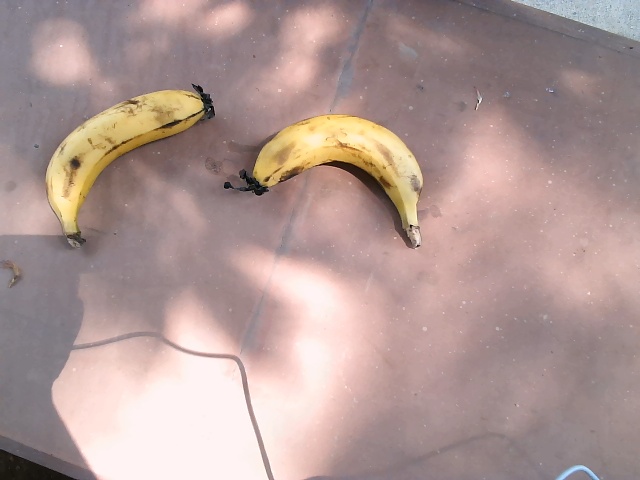
Label: Ripe_Banana